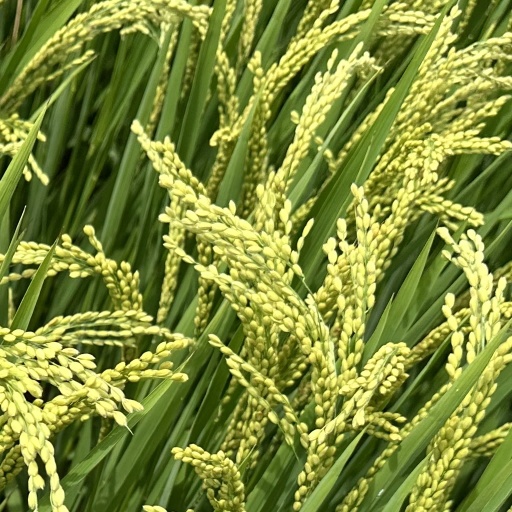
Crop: rice